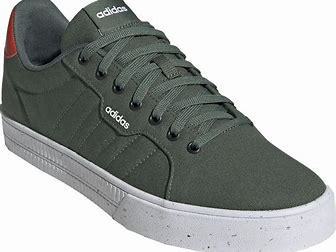
Brand: Adidas
Model: Daily 3